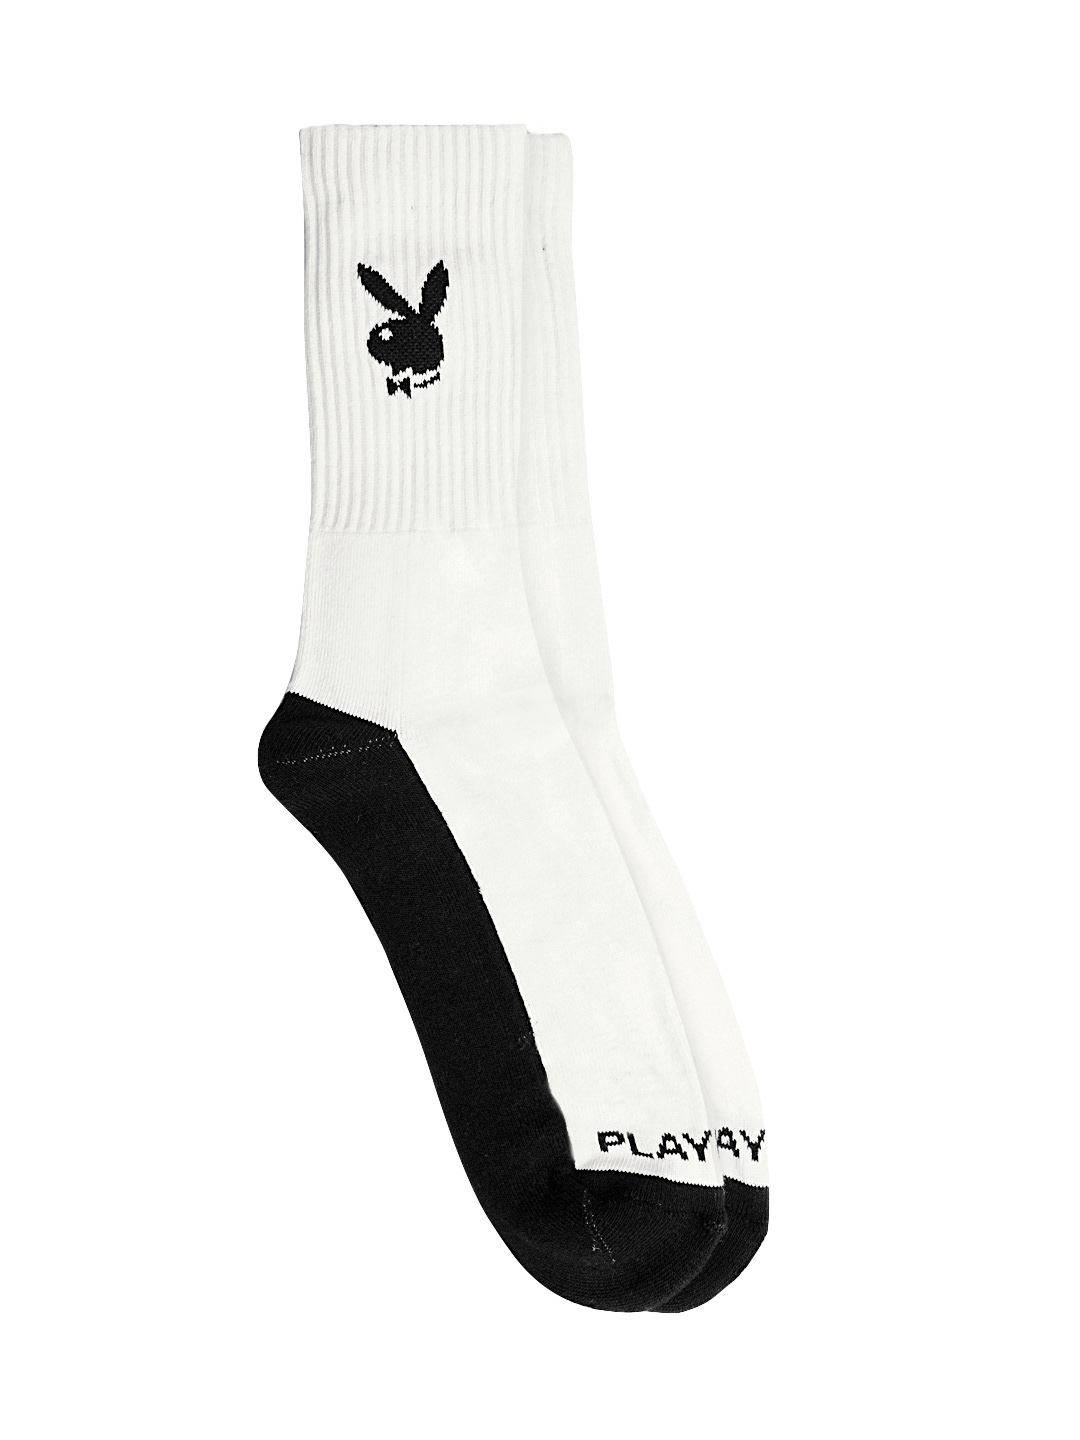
Playboy Men Black and White Socks
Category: Accessories / Socks / Socks
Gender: Men
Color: Black
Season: Summer 2016
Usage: Casual